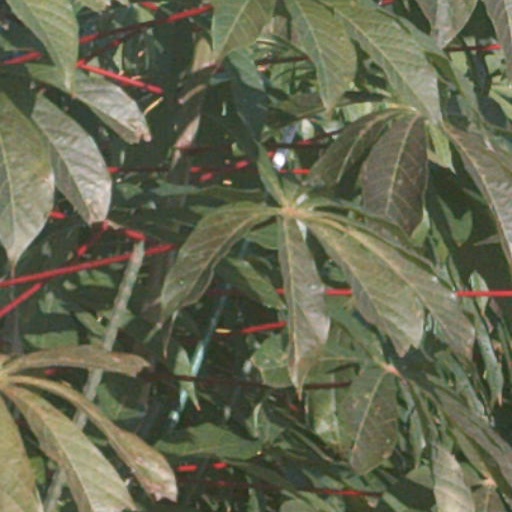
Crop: cassava